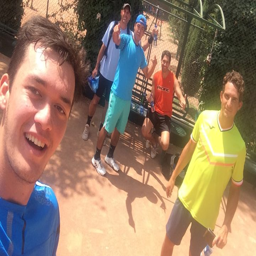
actor with the team during a tie .